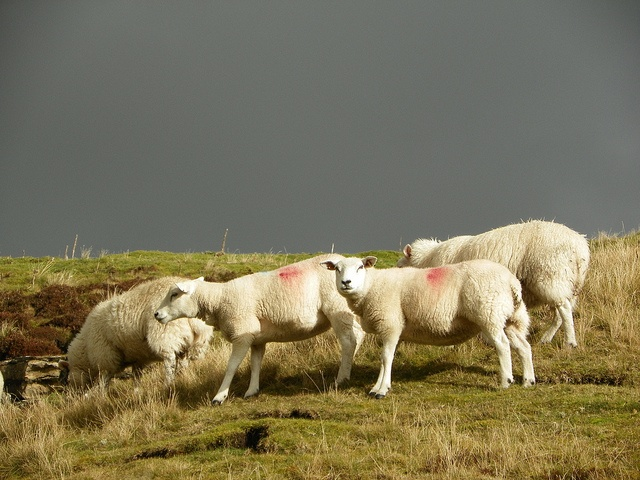
A herd of sheep on a grassy field.
Several sheep that are grazing, some have a red mark on them.
For sheep grazing on green grass on a hillside.
four sheep some grazing some looking at something
A group of sheep walking in a grassy field.